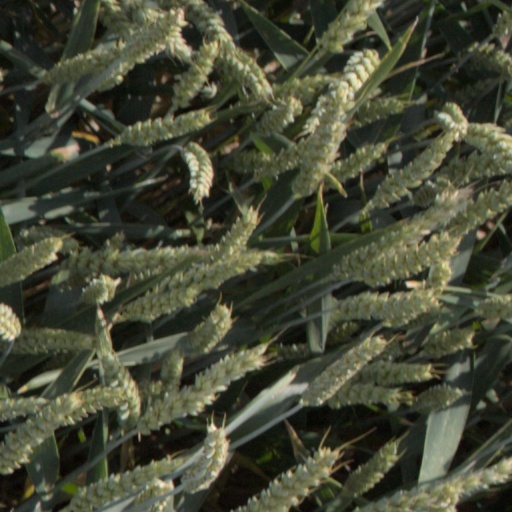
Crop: wheat